Susannah Taylor

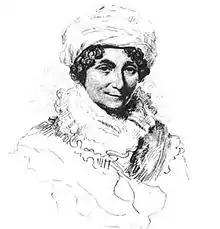
Drawing by Henry Meyer

Susannah Taylor or Susannah Cook (29 March 1755 – June, 1823) - also known by the sobriquet Madame Roland or Dame Roland - was a British socialite and correspondent.